Hamdi Salihi

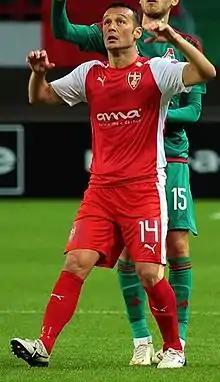
Salihi playing with Skënderbeu Korçë in the Europa League

In July 2015, it was reported that Salihi joined Skënderbeu Korçë for their UEFA Champions League campaign, taking the vacant number 14. The team coach Mirel Josa said that he was happy for the signing of Salihi, adding that "Salihi would be a great value if he stayed until the end of the season. I'm more than happy for this transfer".